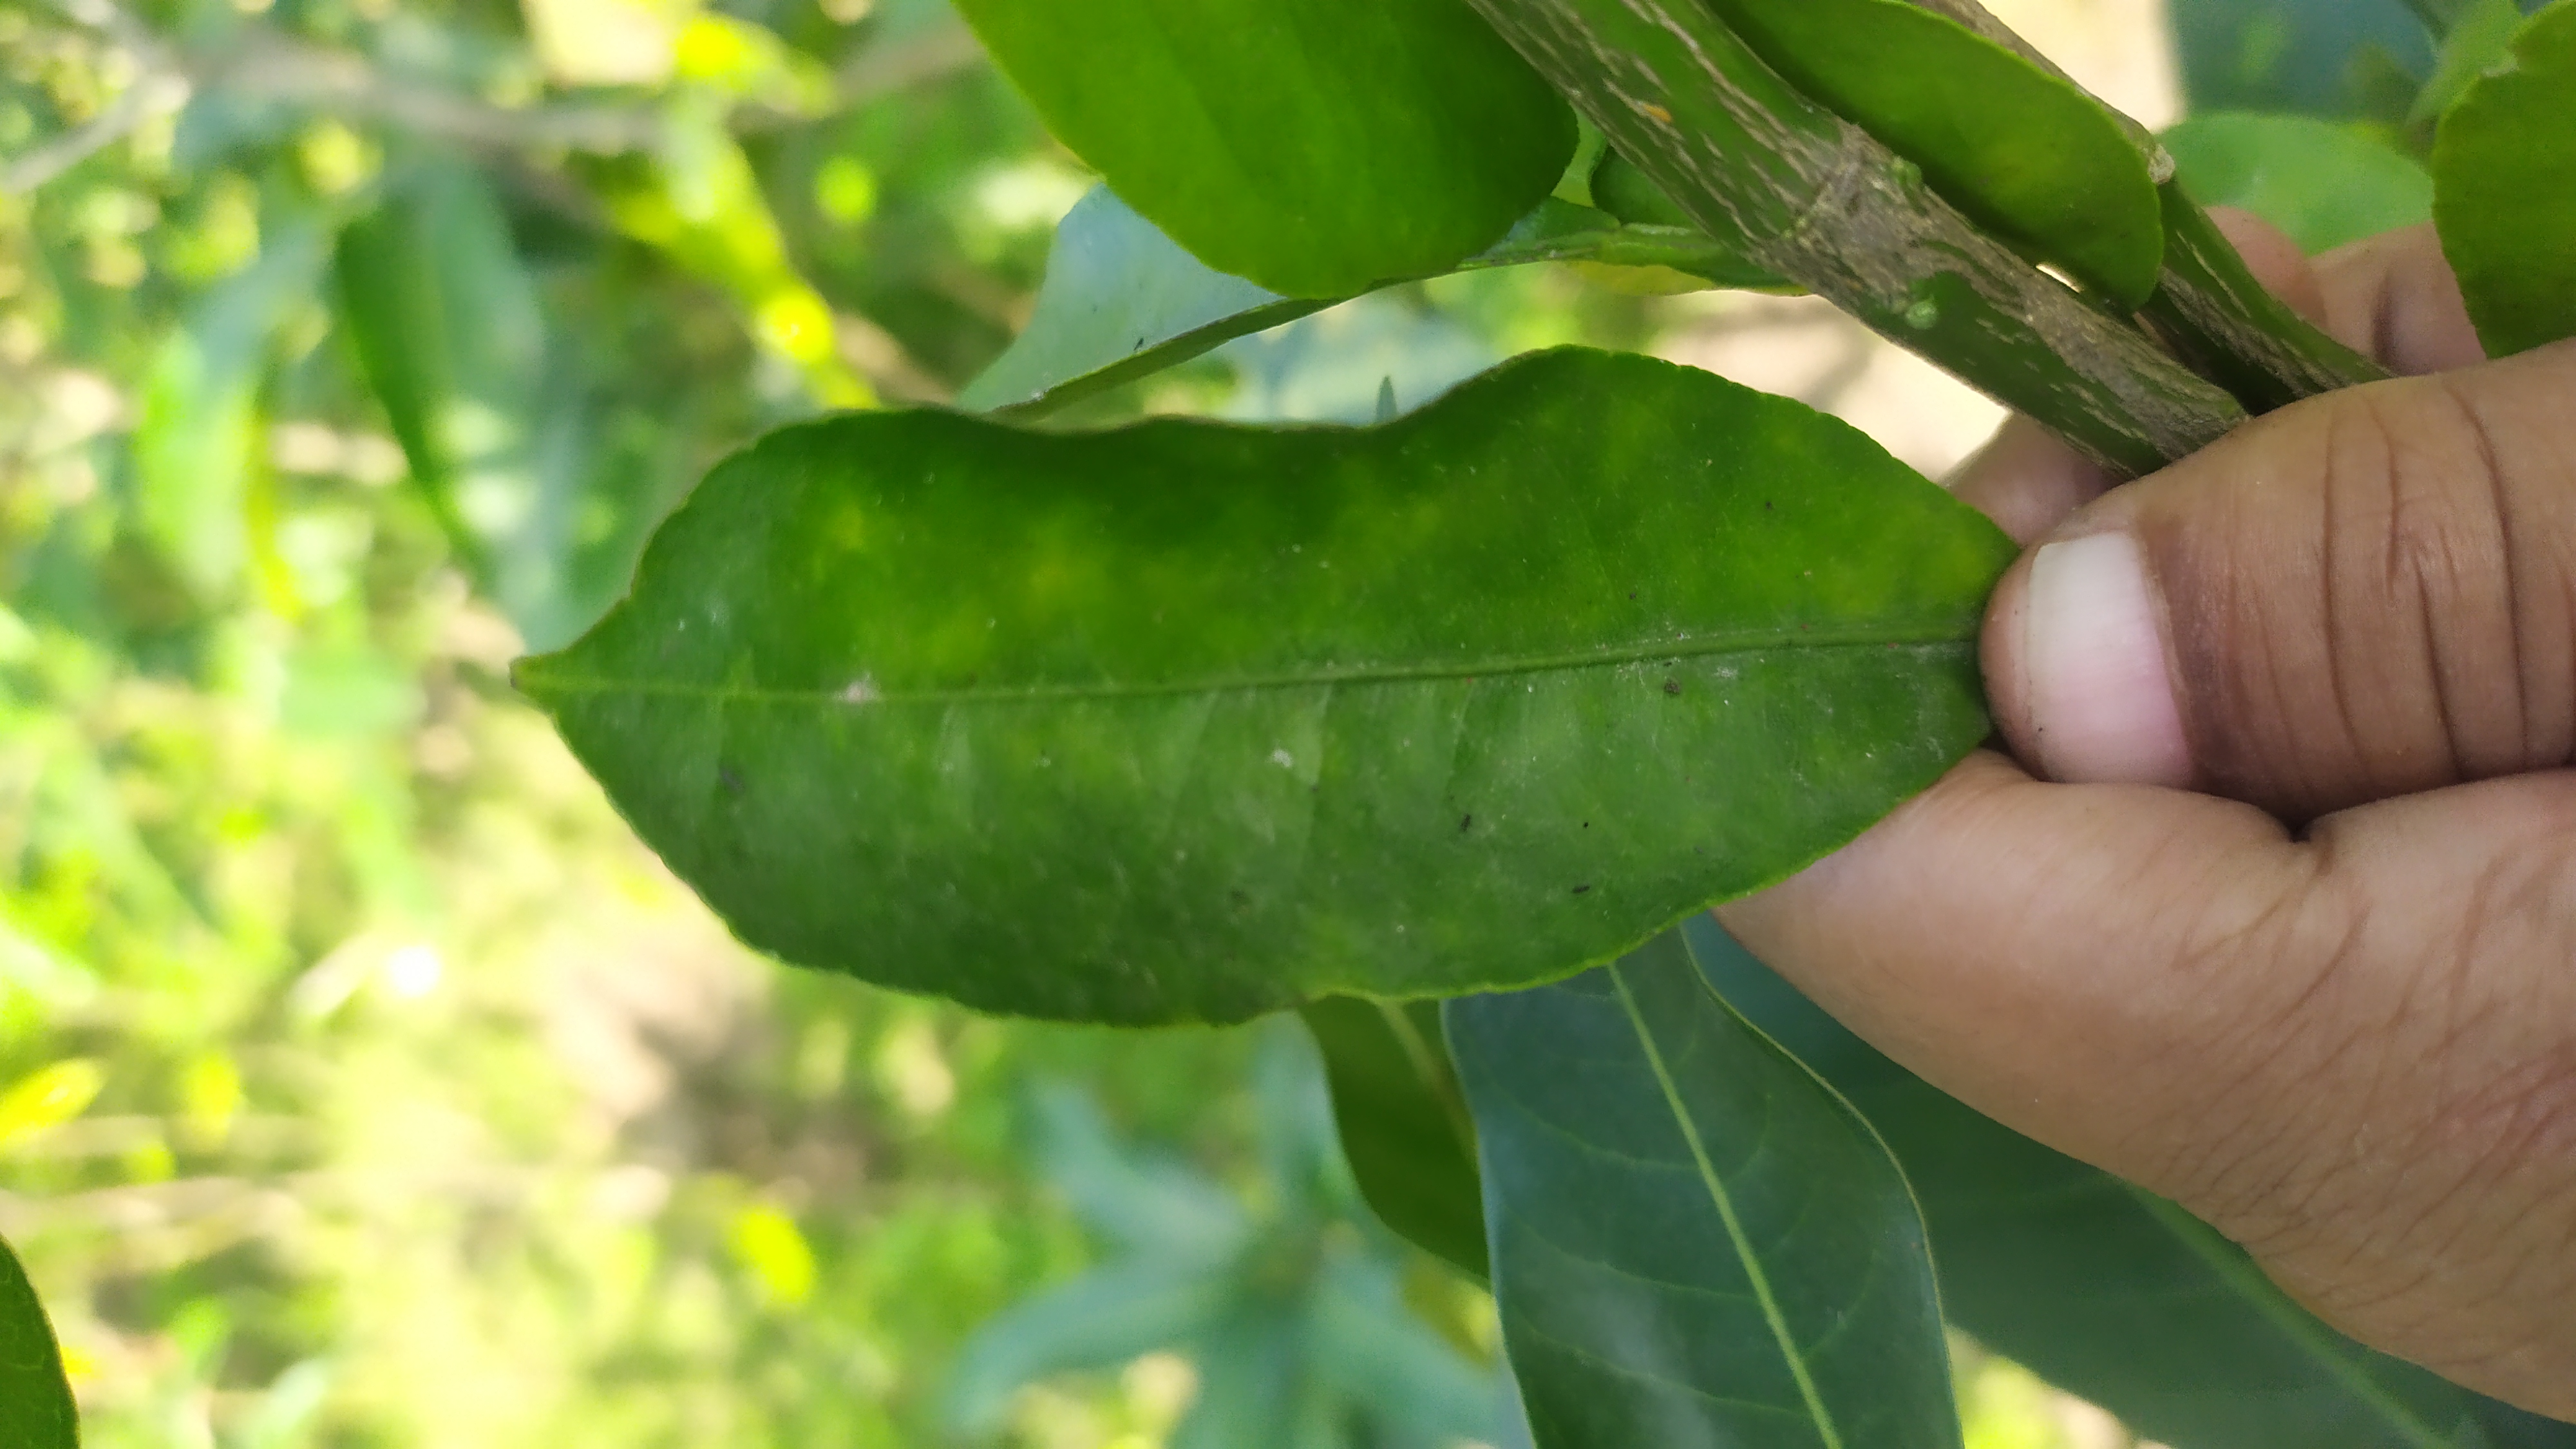
Mandarin leaf variety: Mandaring